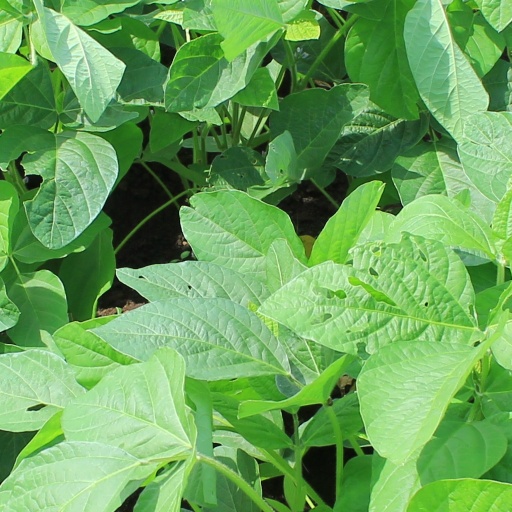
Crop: soybean